WYMS

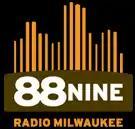
Former logo

Under management of Radio Milwaukee, the station planned to introduce an eclectic contemporary music format. After many delays and target sign-on dates, the station dropped the automated jazz programming and began stunting on February 23, 2007. The new format officially debuted on February 26, with on-air personalities first appearing on March 5.